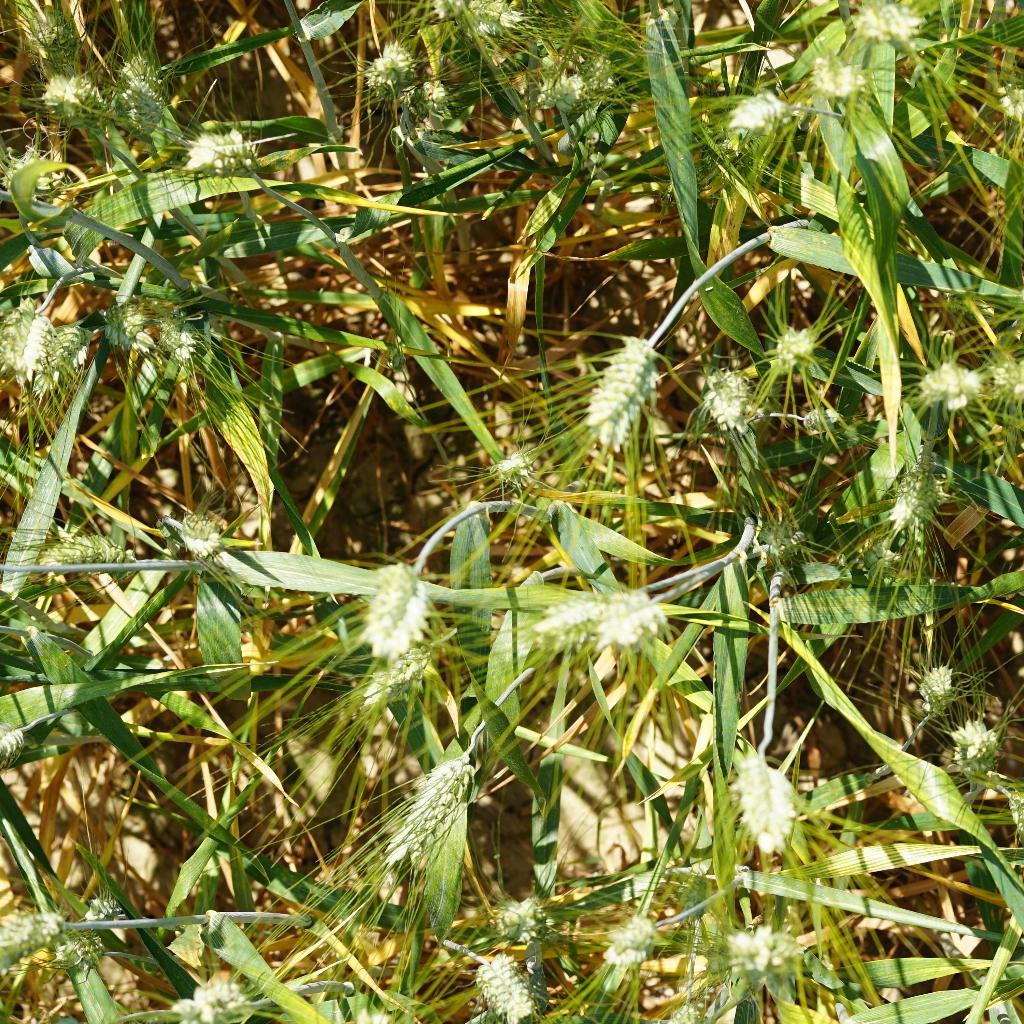
Country: France
Location: Gréoux
Wheat development stage: Filling